Chris Cutler

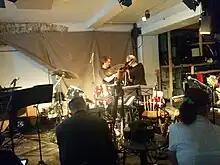
Cutler setting up before a live performance by the band Half the Sky, in London, June 2017

" (1984). Cutler also assembled and released "The 40th Anniversary Henry Cow Box Set" (2009), a collection of over 10 hours of previously unreleased recordings by the band.